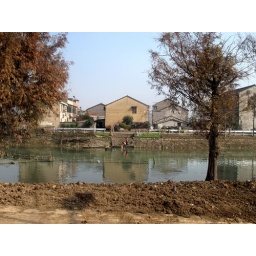
Washing clothes in the river